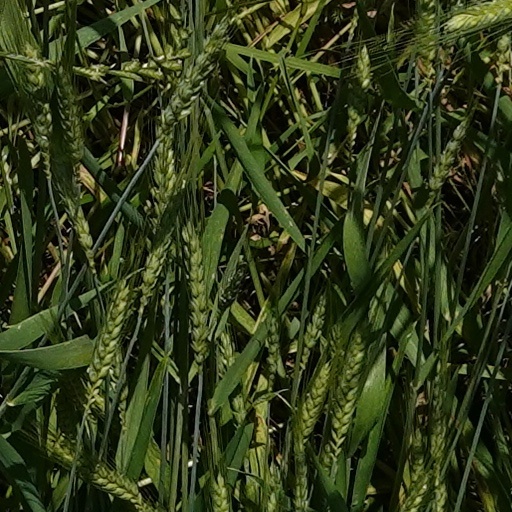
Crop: wheat